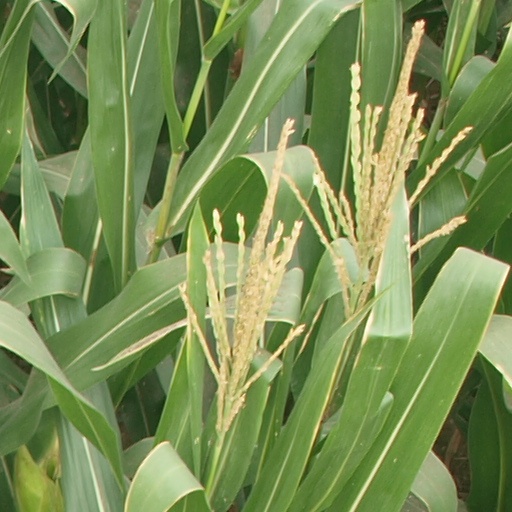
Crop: maize; corn